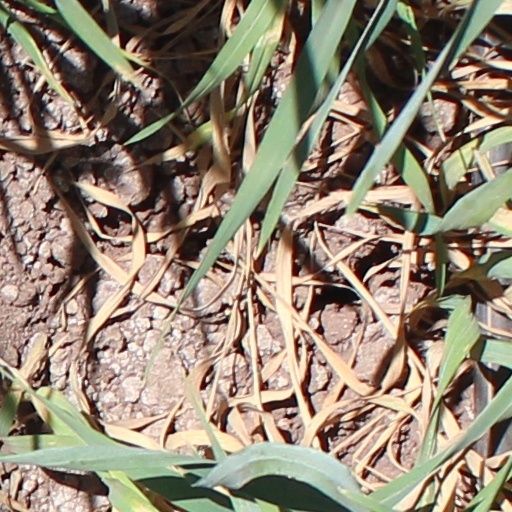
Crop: wheat